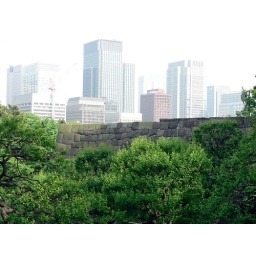
Marunouchi Buildings over the stone wall of Edo Castle.